Yōsuke Matsuoka

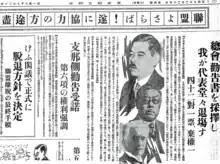
Japan withdraws from the League of Nations report in the Tokyo "Asahi Shimbun", 1933.

Matsuoka was assigned as Japanese Consul to China in 1921, but turned down the assignment to return to Manchuria as a director of the South Manchurian Railway Company in 1922. In 1927, Matsuoka was promoted to the position of Vice-President of the South Manchurian Railway Company. He was also responsible for the expansion of the coal mines in Fushun and the construction of a coal liquefaction plant. However, in 1930, he resigned from the South Manchurian Railway and returned to Japan.